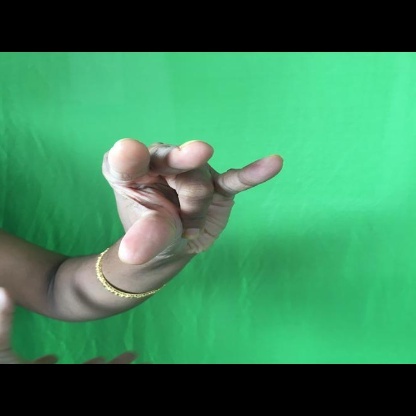
Mudra: Kangulam